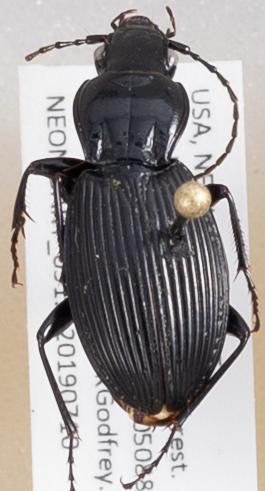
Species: Pterostichus lachrymosus
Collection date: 2019-07-10
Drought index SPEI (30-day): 0.334
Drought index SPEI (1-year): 1.28
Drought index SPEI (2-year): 0.664